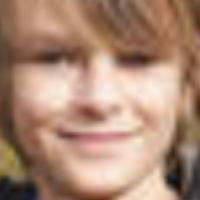
Age group: age 11-20